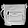
Label: Bag